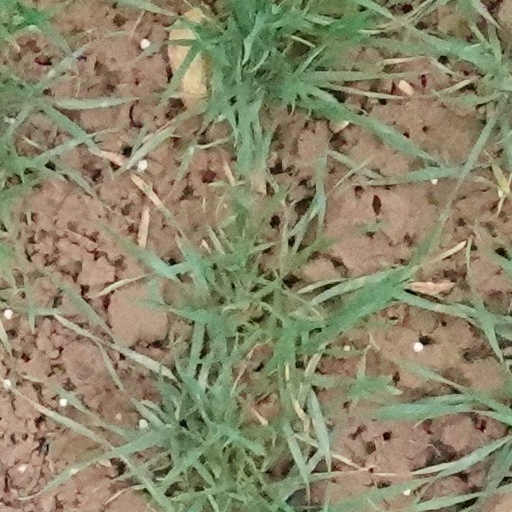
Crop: wheat